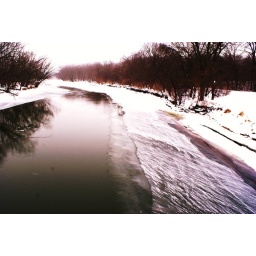
Cold water of the Kishwaukee River running through Atwood Park in New Milford, IL.